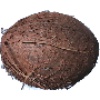
Label: cocos